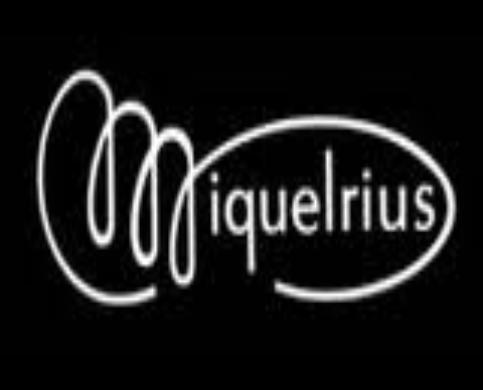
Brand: miquelrius-2
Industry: Necessities